Charles Finch (British businessman)

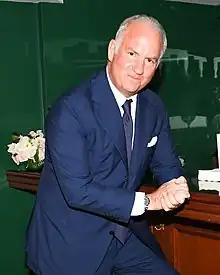
Finch in 2021

Charles P. Finch (born 15 August 1962) is a British businessman, film producer and publisher. Finch is the CEO of the brand development and investment company Finch + Partners and editor-in-chief of magazine "A Rabbit's Foot".